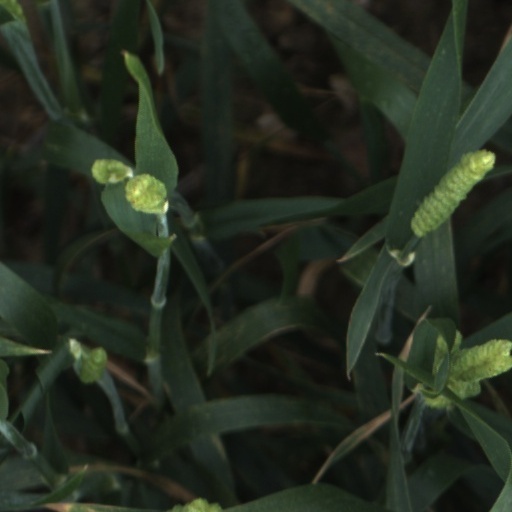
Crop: wheat